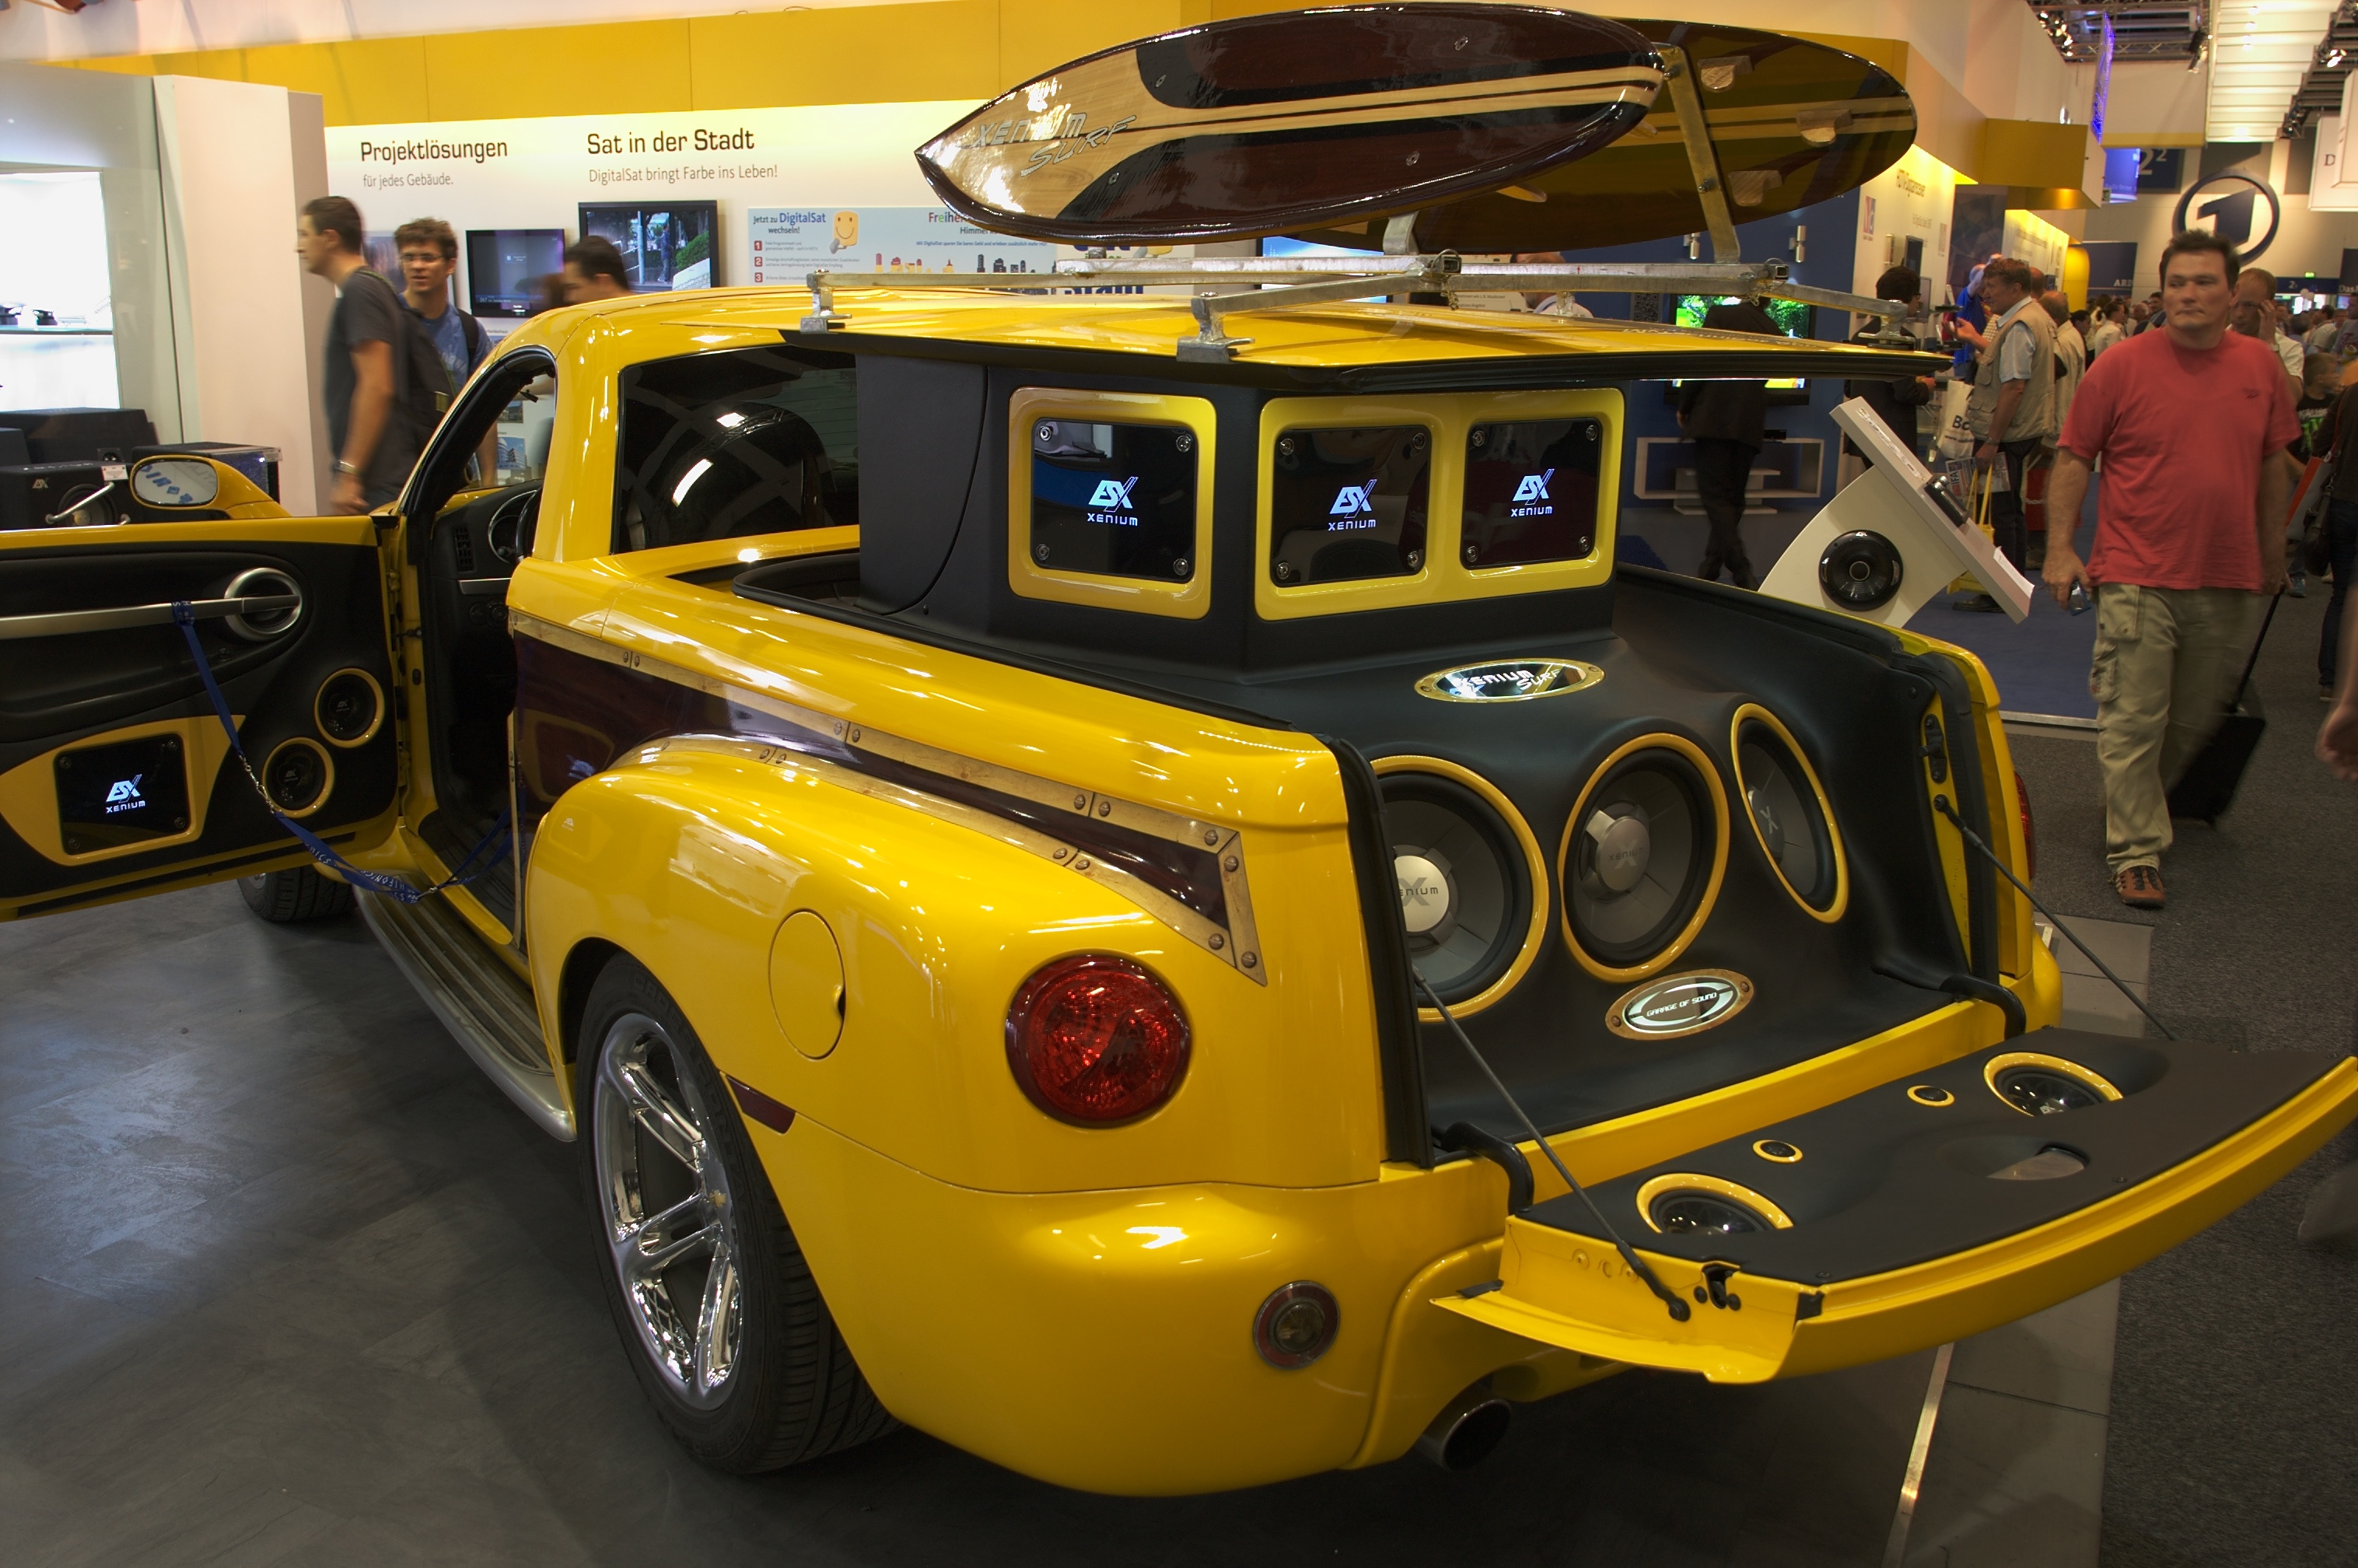
car, truck, vehicle, motor vehicle, 2012, rawtherapee, germany, deutschland, berlin, pentax, exhibition, 20mm, lenstagged, steffenzahn, k100d, justpentax, iamflickr, cosina, voigtlander, skopar, colorskopar, cv20, colorskopar20mmf35slii, 20mmf35slii, voigtlander20mm, cv2035, skopar20mmf35, cosinavoigtl nder, cosinavoigtl ndercolorskopar20mmf35, voigtl nder20mmf35colorskoparslii, voigtl nder20mmf35, antique car, city car, pickup truck, hot rod, auto show, land vehicle, automobile make, automotive design, custom car, chevrolet ssr